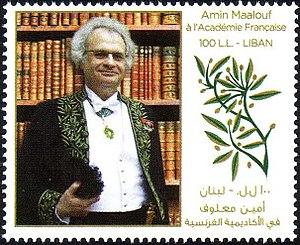
Amin Maalouf, né le 25 février 1949 à Beyrouth, est un écrivain franco-libanais. Il a notamment reçu le Prix Goncourt en 1993 pour Le Rocher de Tanios, et a été élu à l’Académie française en 2011.